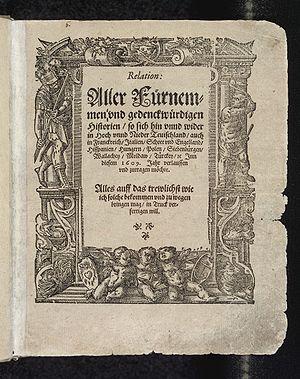
Johann Carolus est un imprimeur et relieur alsacien, éditeur de la première gazette hebdomadaire du monde. Il commença l'édition des Relation aller Fürnemmen und gedenckwürdigen Historien en 1605 à Strasbourg.
L'expression presse écrite désigne, d'une manière générale, l'ensemble des moyens de diffusion de l’information écrite, ce qui englobe notamment les journaux quotidiens, les publications périodiques et les organismes professionnels liés à la diffusion de l'information.
L'histoire des médias consiste à l'étude de la naissance et de l'évolution des différents médias dans le monde. Les médias en tant que support de communication sont des outils qui permettent de diffuser une information. Ils sont les intermédiaires entre l’émetteur, qui veut transmettre son message, et le récepteur. Différentes catégorisations existent pour classer les supports de communication, comme les médias imprimés, électroniques, film, ou encore les médias dits simples, autonomes, de diffusion et de communication.
Strasbourg est une commune française située dans le département du Bas-Rhin. Préfecture du département, elle est également, depuis le 1ᵉʳ janvier 2016, le chef-lieu de la région Grand Est. Capitale de la région historique d'Alsace, la ville est bordée par le Rhin et frontalière avec l'Allemagne.